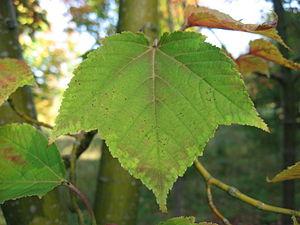
L’arboretum de La Roche-Guyon, ou arboretum de la Roche, est un arboretum public de 13 ha, géré par l'Agence des Espaces Verts d'Île-de-France. Situé au cœur d'un massif forestier de 350 ha, forêt régionale de La Roche-Guyon, l'arboretum est un lieu de promenades aux paysages multiples évoluant au rythme des saisons.
Acer rufinerve aussi connu sous les noms d‘Érable à feuilles de vigne, Érable rufinerve, Érable oriental à bourgeons gris, Érable à écorce striée, Érable jaspé de gris ou Érable à peau de serpent est une espèce d’arbre du genre des érables. Originaire des forêts des montagnes du Japon, elle est cultivée dans d'autres régions du monde pour l'ornement.